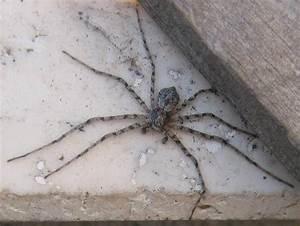
spider